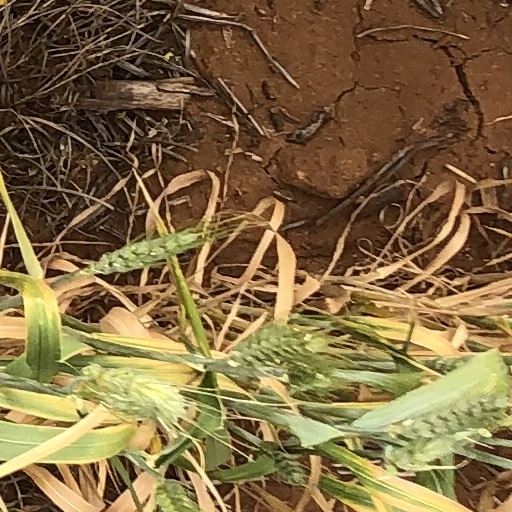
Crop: wheat